Exploris

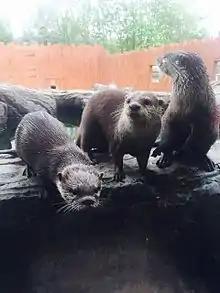

Exploris is a public aquarium situated in Portaferry, Northern Ireland. The facility is the only public aquarium in Northern Ireland and it is located on the shores of the Marine Nature reserve of Strangford Lough, which is an important winter migration destination for many wading and sea birds. The lough is home to almost 75% of the marine species found in Northern Ireland, including common seals, basking sharks and brent geese. Three quarters of the world population of pale bellied brent geese spend winter in the lough area. Exploris illustrates and exhibits the large variety of animals that live in Strangford Lough.